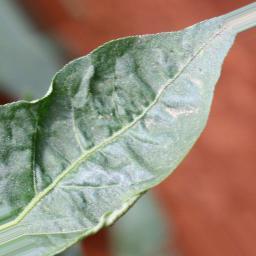
Label: mites_and_trips